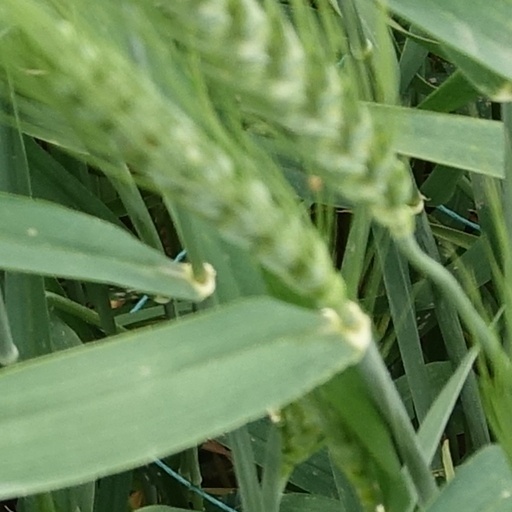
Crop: wheat